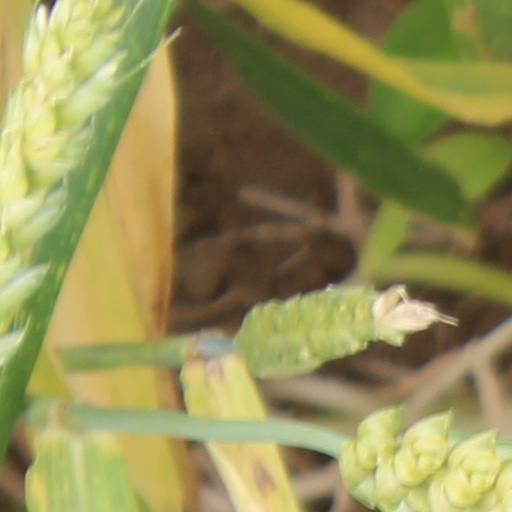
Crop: wheat